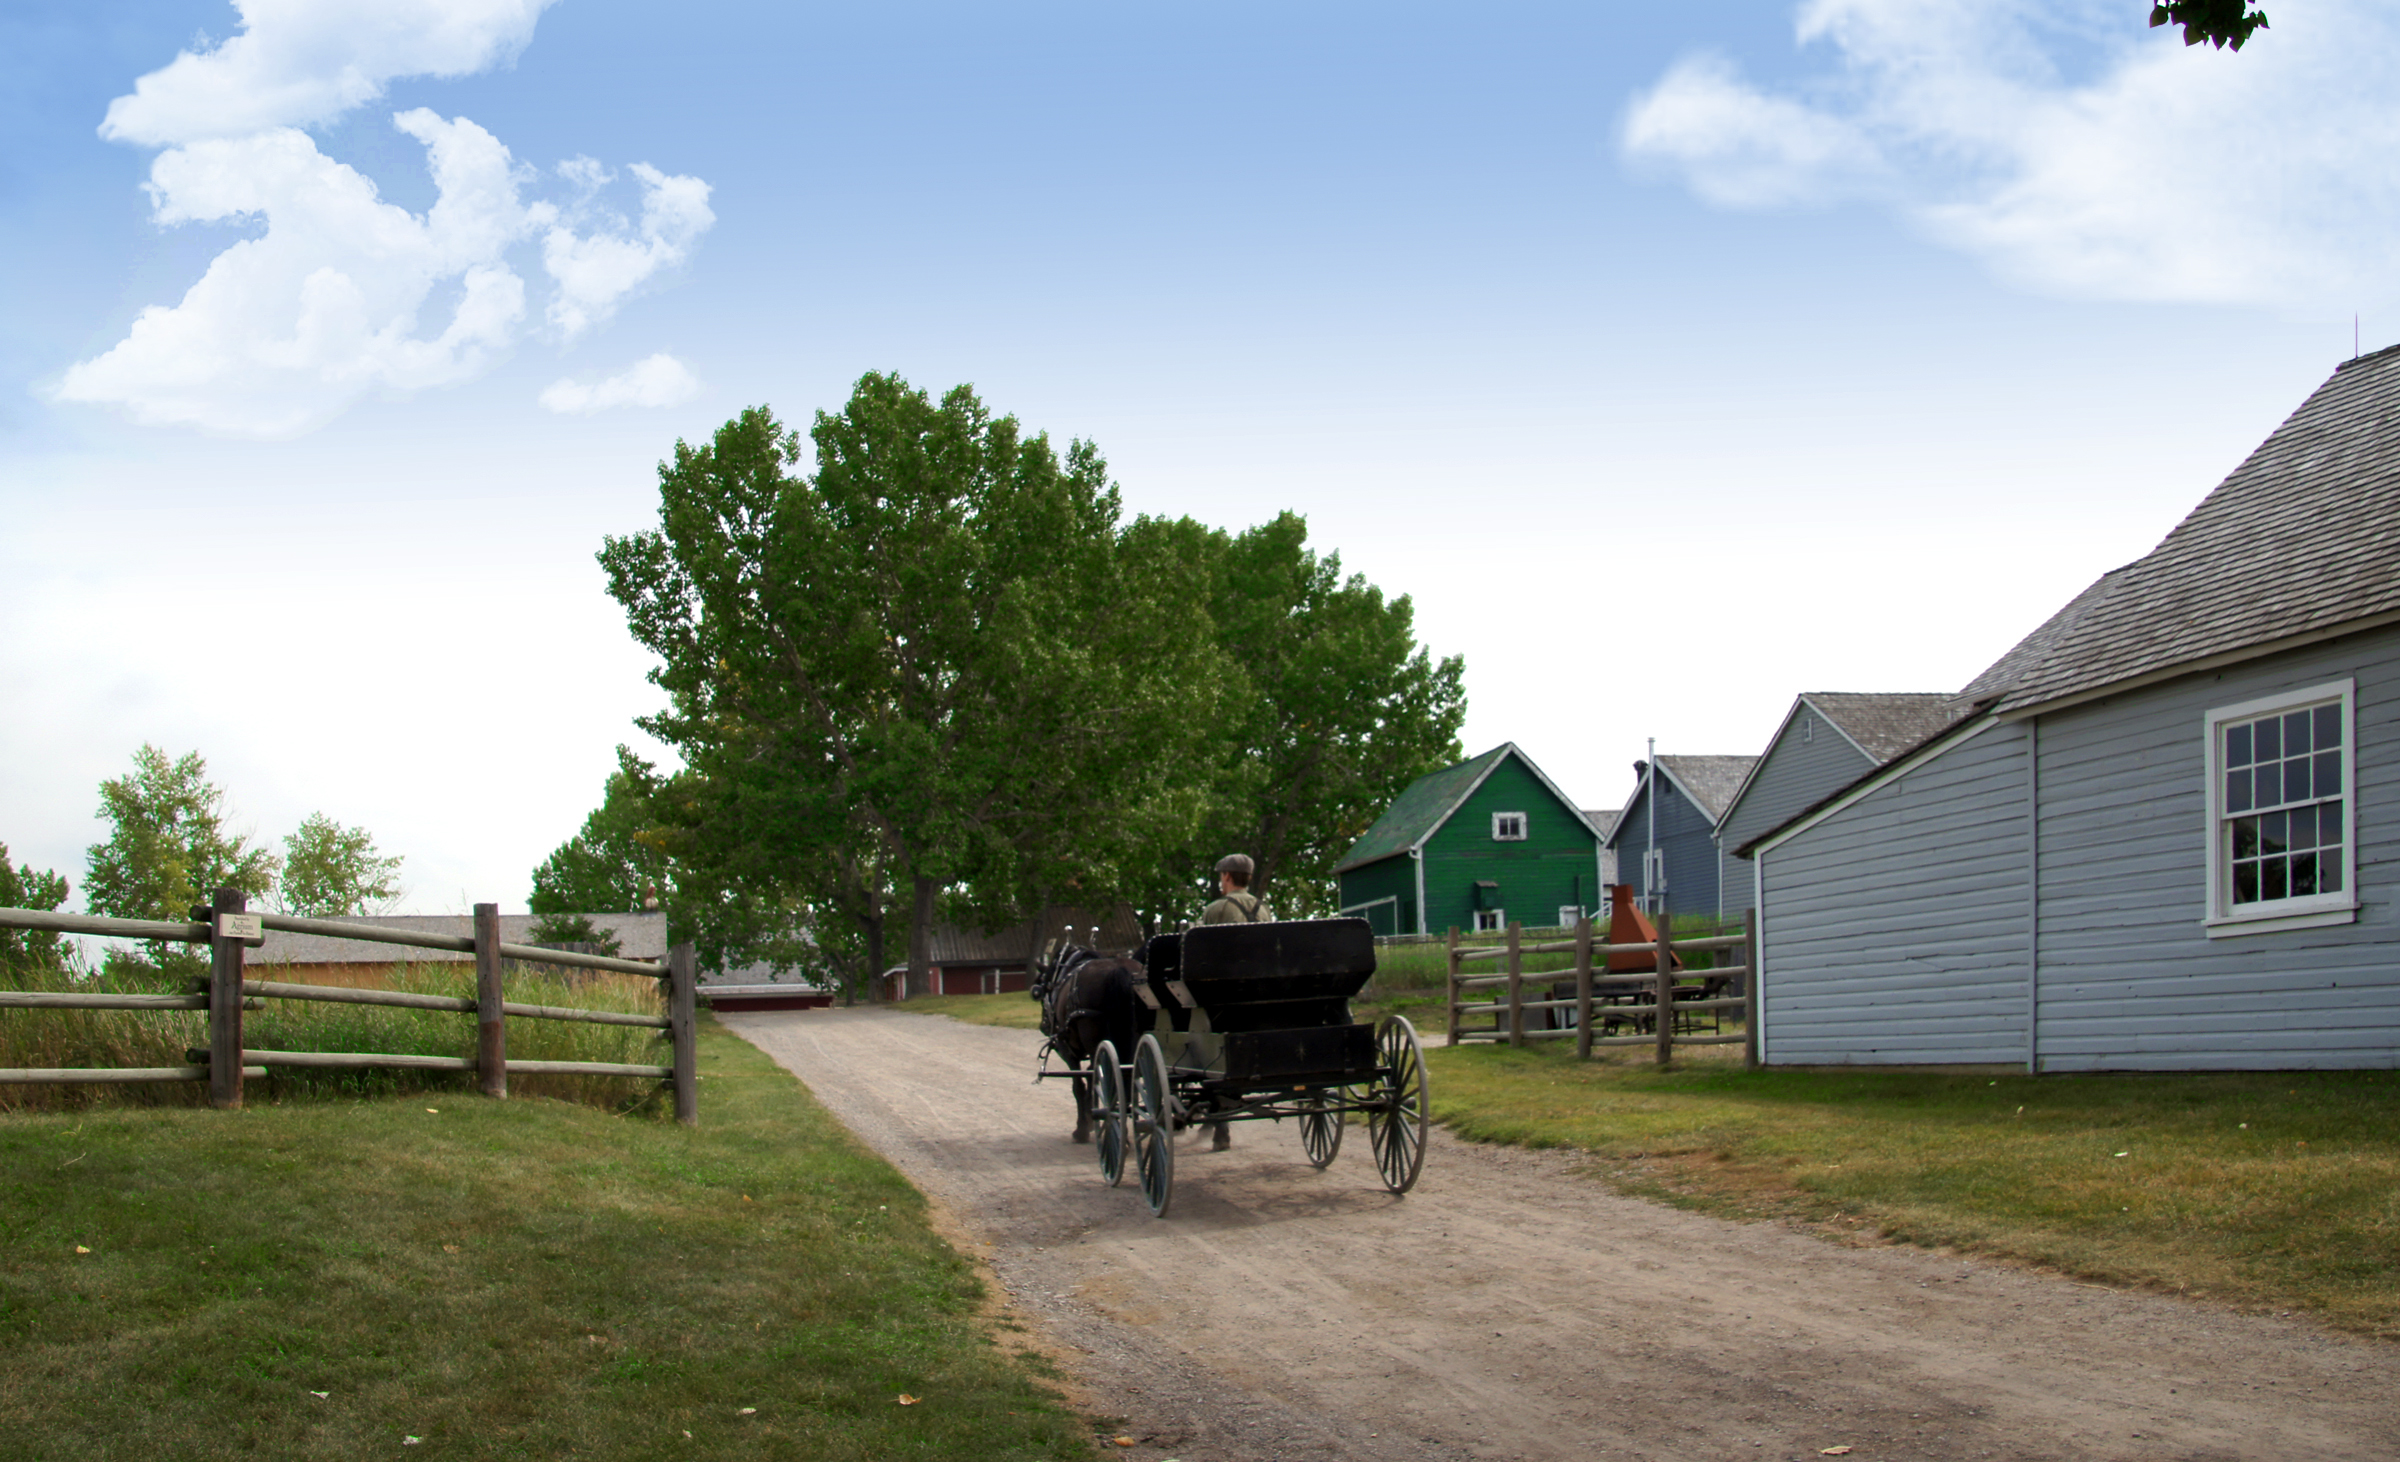
farm, wagon, home, cottage, property, waterway, buggy, estate, calgary, heritageparkcalgary, sonydslra580, 18270mmf3563pzd, horsedrawncarriage, calgarysightseeing, real estate, rural area, residential area